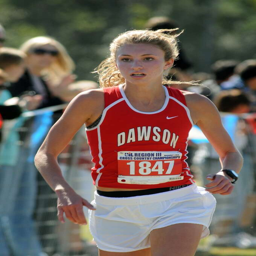
person pushes to the finish line for a third place finish .